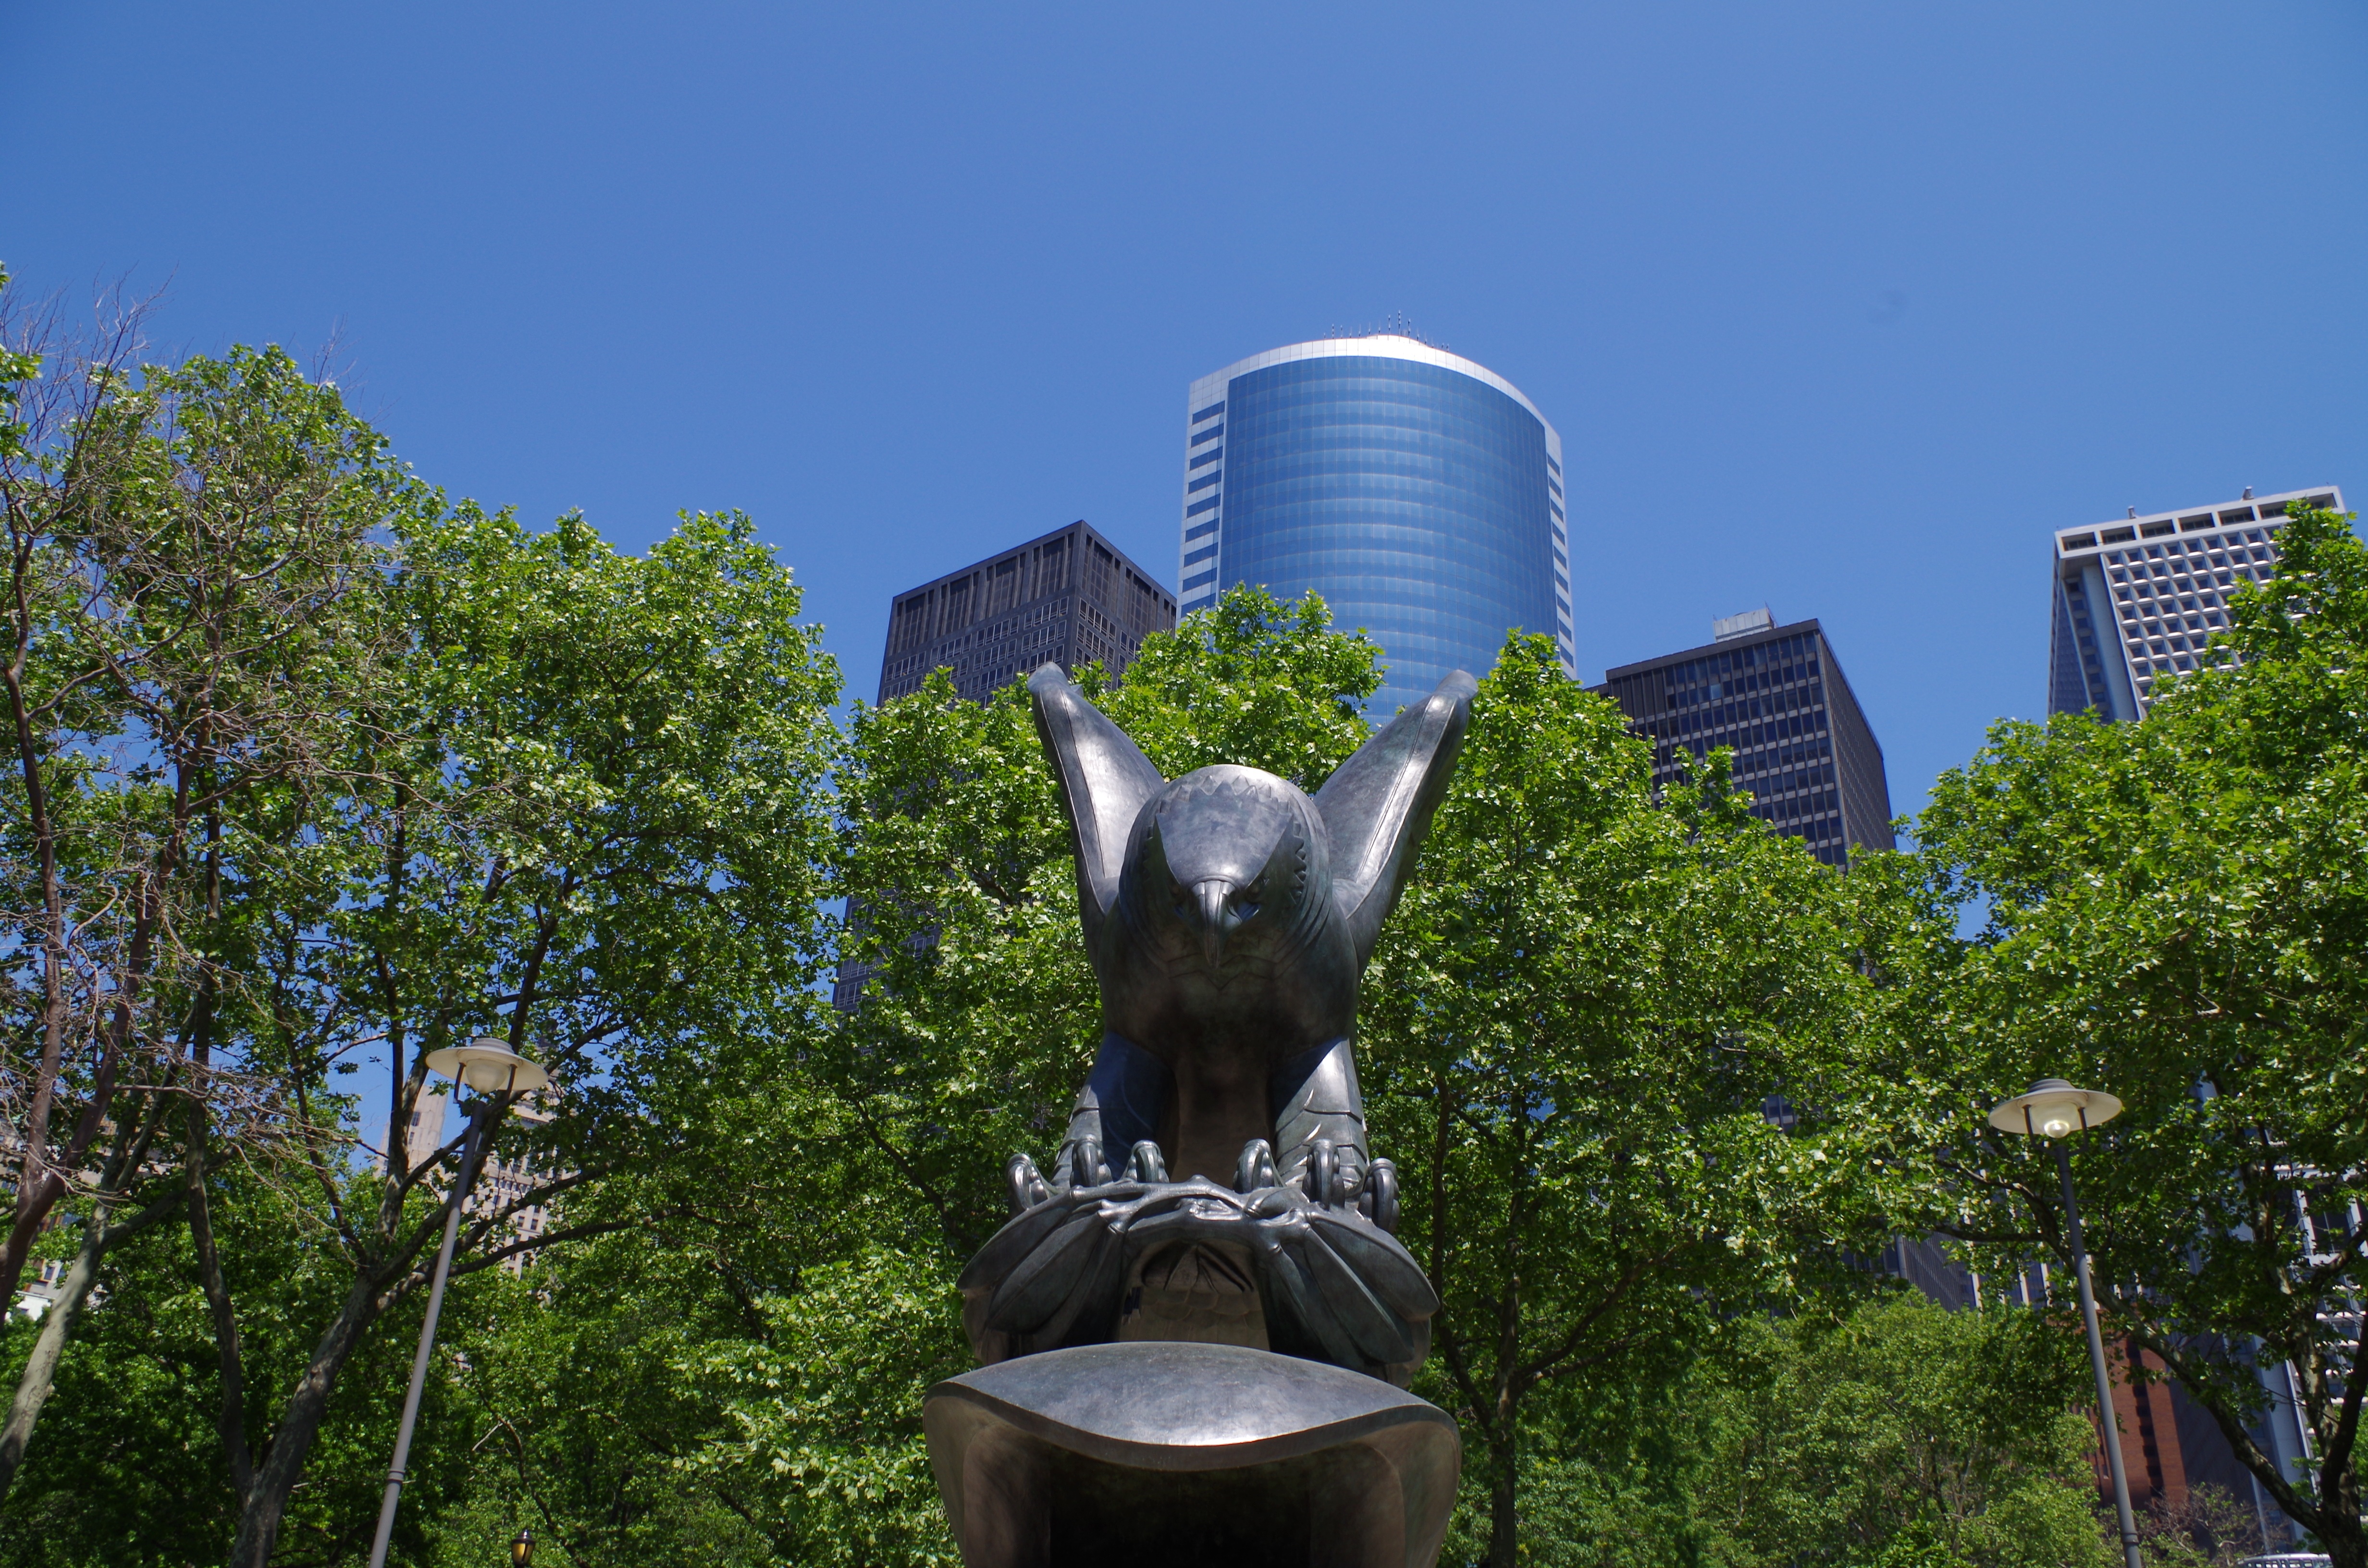
tree, flower, city, new york, monument, statue, park, america, landmark, garden, sculpture, art, buildings, views, water feature, megalopolis, the office of the, the statue of, urban area